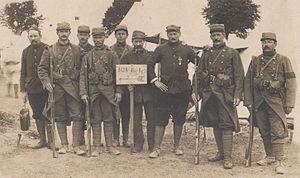
Militaires du 101e Régiment d'Infanterie en 1915
Le 101ᵉ régiment d'infanterie est un régiment d'infanterie de l'Armée de terre française créé sous la Révolution à partir du régiment Royal-Liégeois, un régiment français d'Ancien Régime.